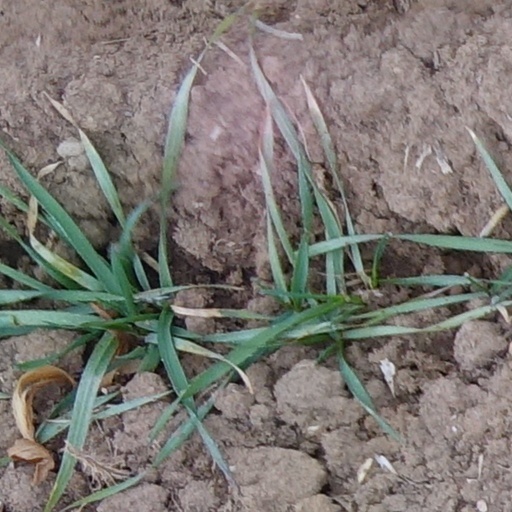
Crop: wheat